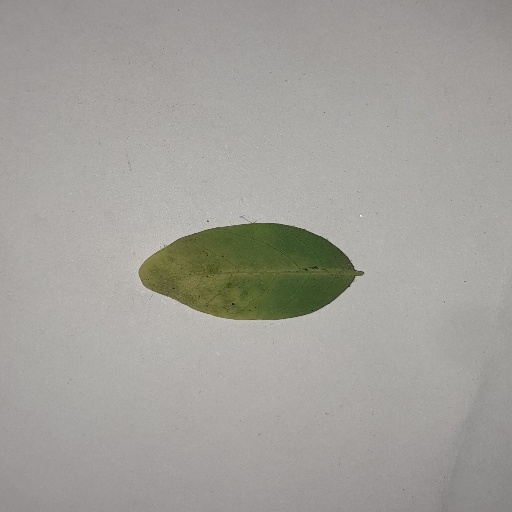
Species: Sojina
Leaf condition: Yellow Leaf